Dutch Americans in New York City

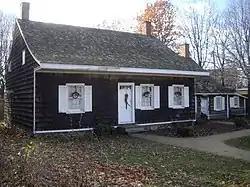
Wyckoff House in Brooklyn, 2007.

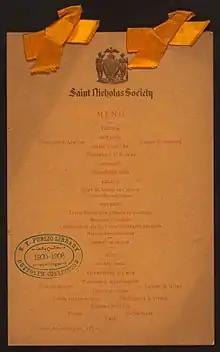
Saint Nicholas Day event held in 1892 by the Saint Nicholas Day Society in 1892.

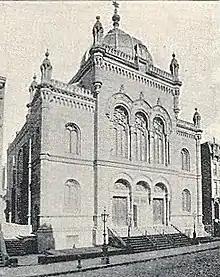
Congregation Shaaray Tefila, 127 West 44th Street. Henry Fernbach, arch. (1869).

The New York Dutch Room at the Metropolitan Museum of Art features historical artifacts from Dutch homes in New York.